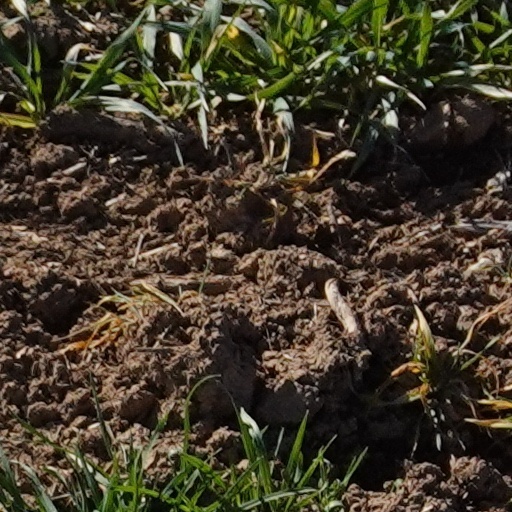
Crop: wheat